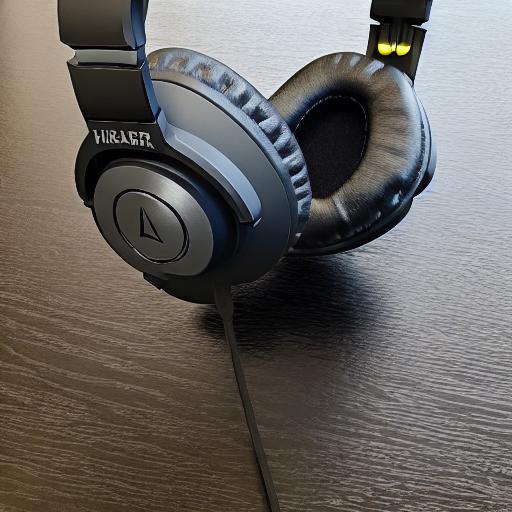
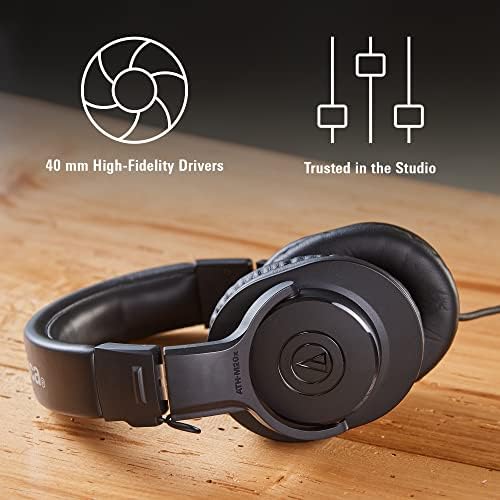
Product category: headphones
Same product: no